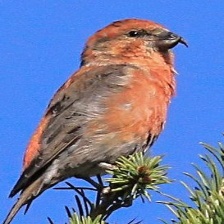
Species: RED CROSSBILL
Scientific name: LOXIA CURVIROSTRA